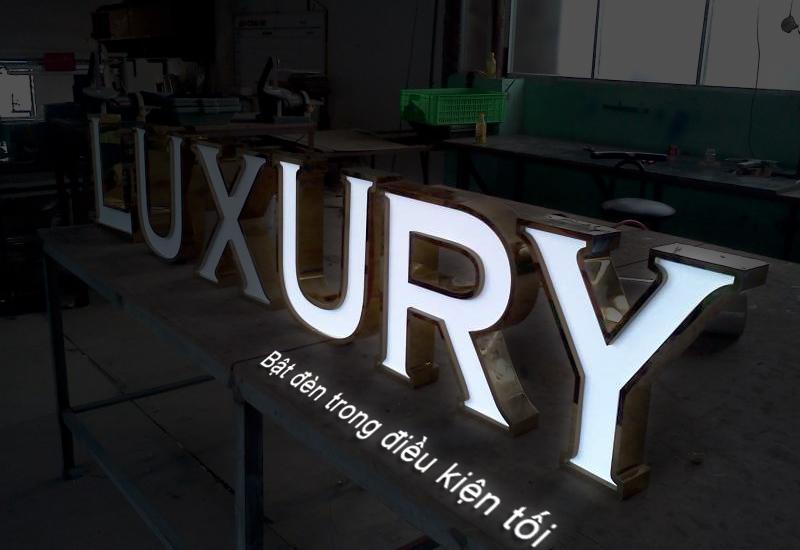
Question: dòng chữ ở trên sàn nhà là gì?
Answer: bật đèn trong điều kiện tối